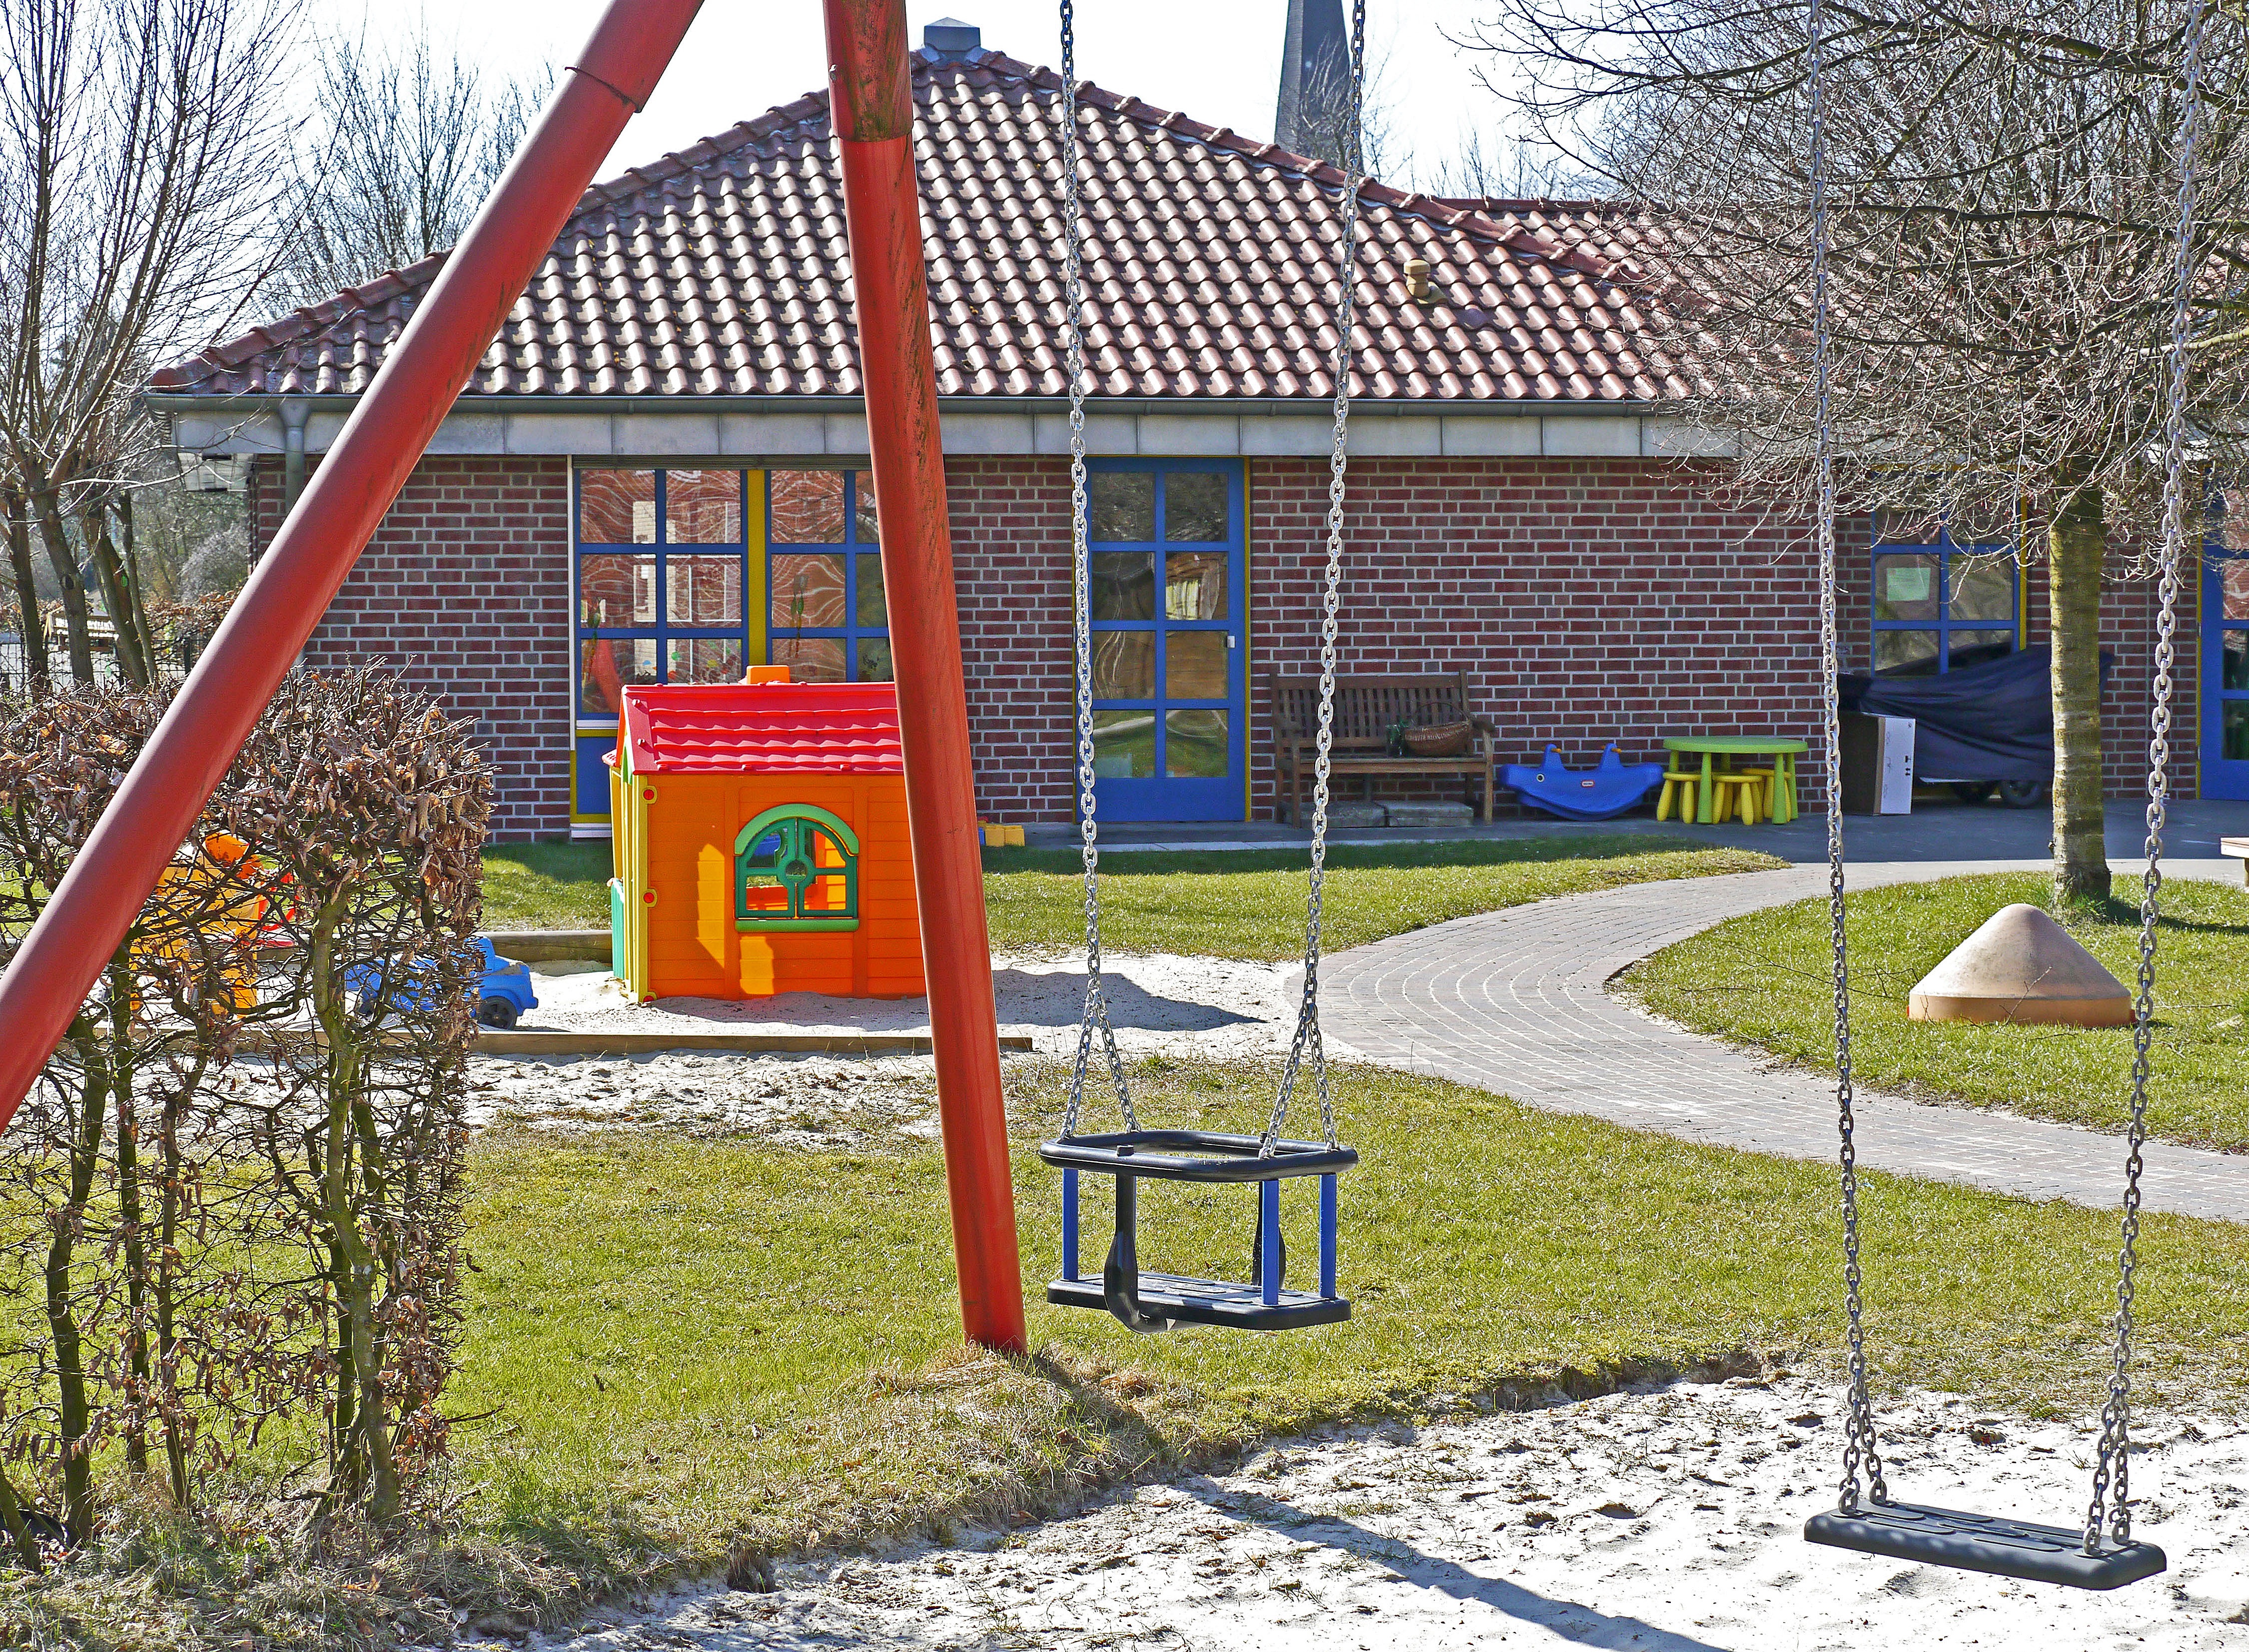
tree, grass, architecture, lawn, play, house, building, city, recreation, park, backyard, garden, leisure, swing, public space, outdoors, daylight, playground, toys, yard, neighbourhood, playhouse, daycare, outdoor recreation, human settlement, outdoor play equipment